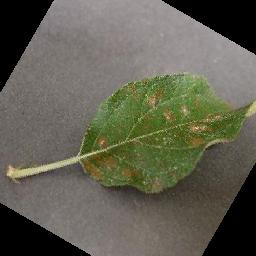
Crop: apple
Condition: cedar_rust